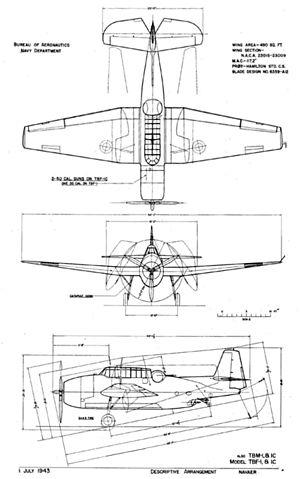
Le Grumman TBF Avenger est un bombardier-torpilleur américain initialement développé pour la Marine des États-Unis et le Corps des Marines des États-Unis et utilisé par un grand nombre de forces aériennes dans le monde. Il entra en service en 1942 et fut utilisé pour la première fois au cours de la bataille de Midway.